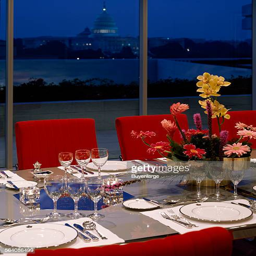
table setting for a formal diner with window view